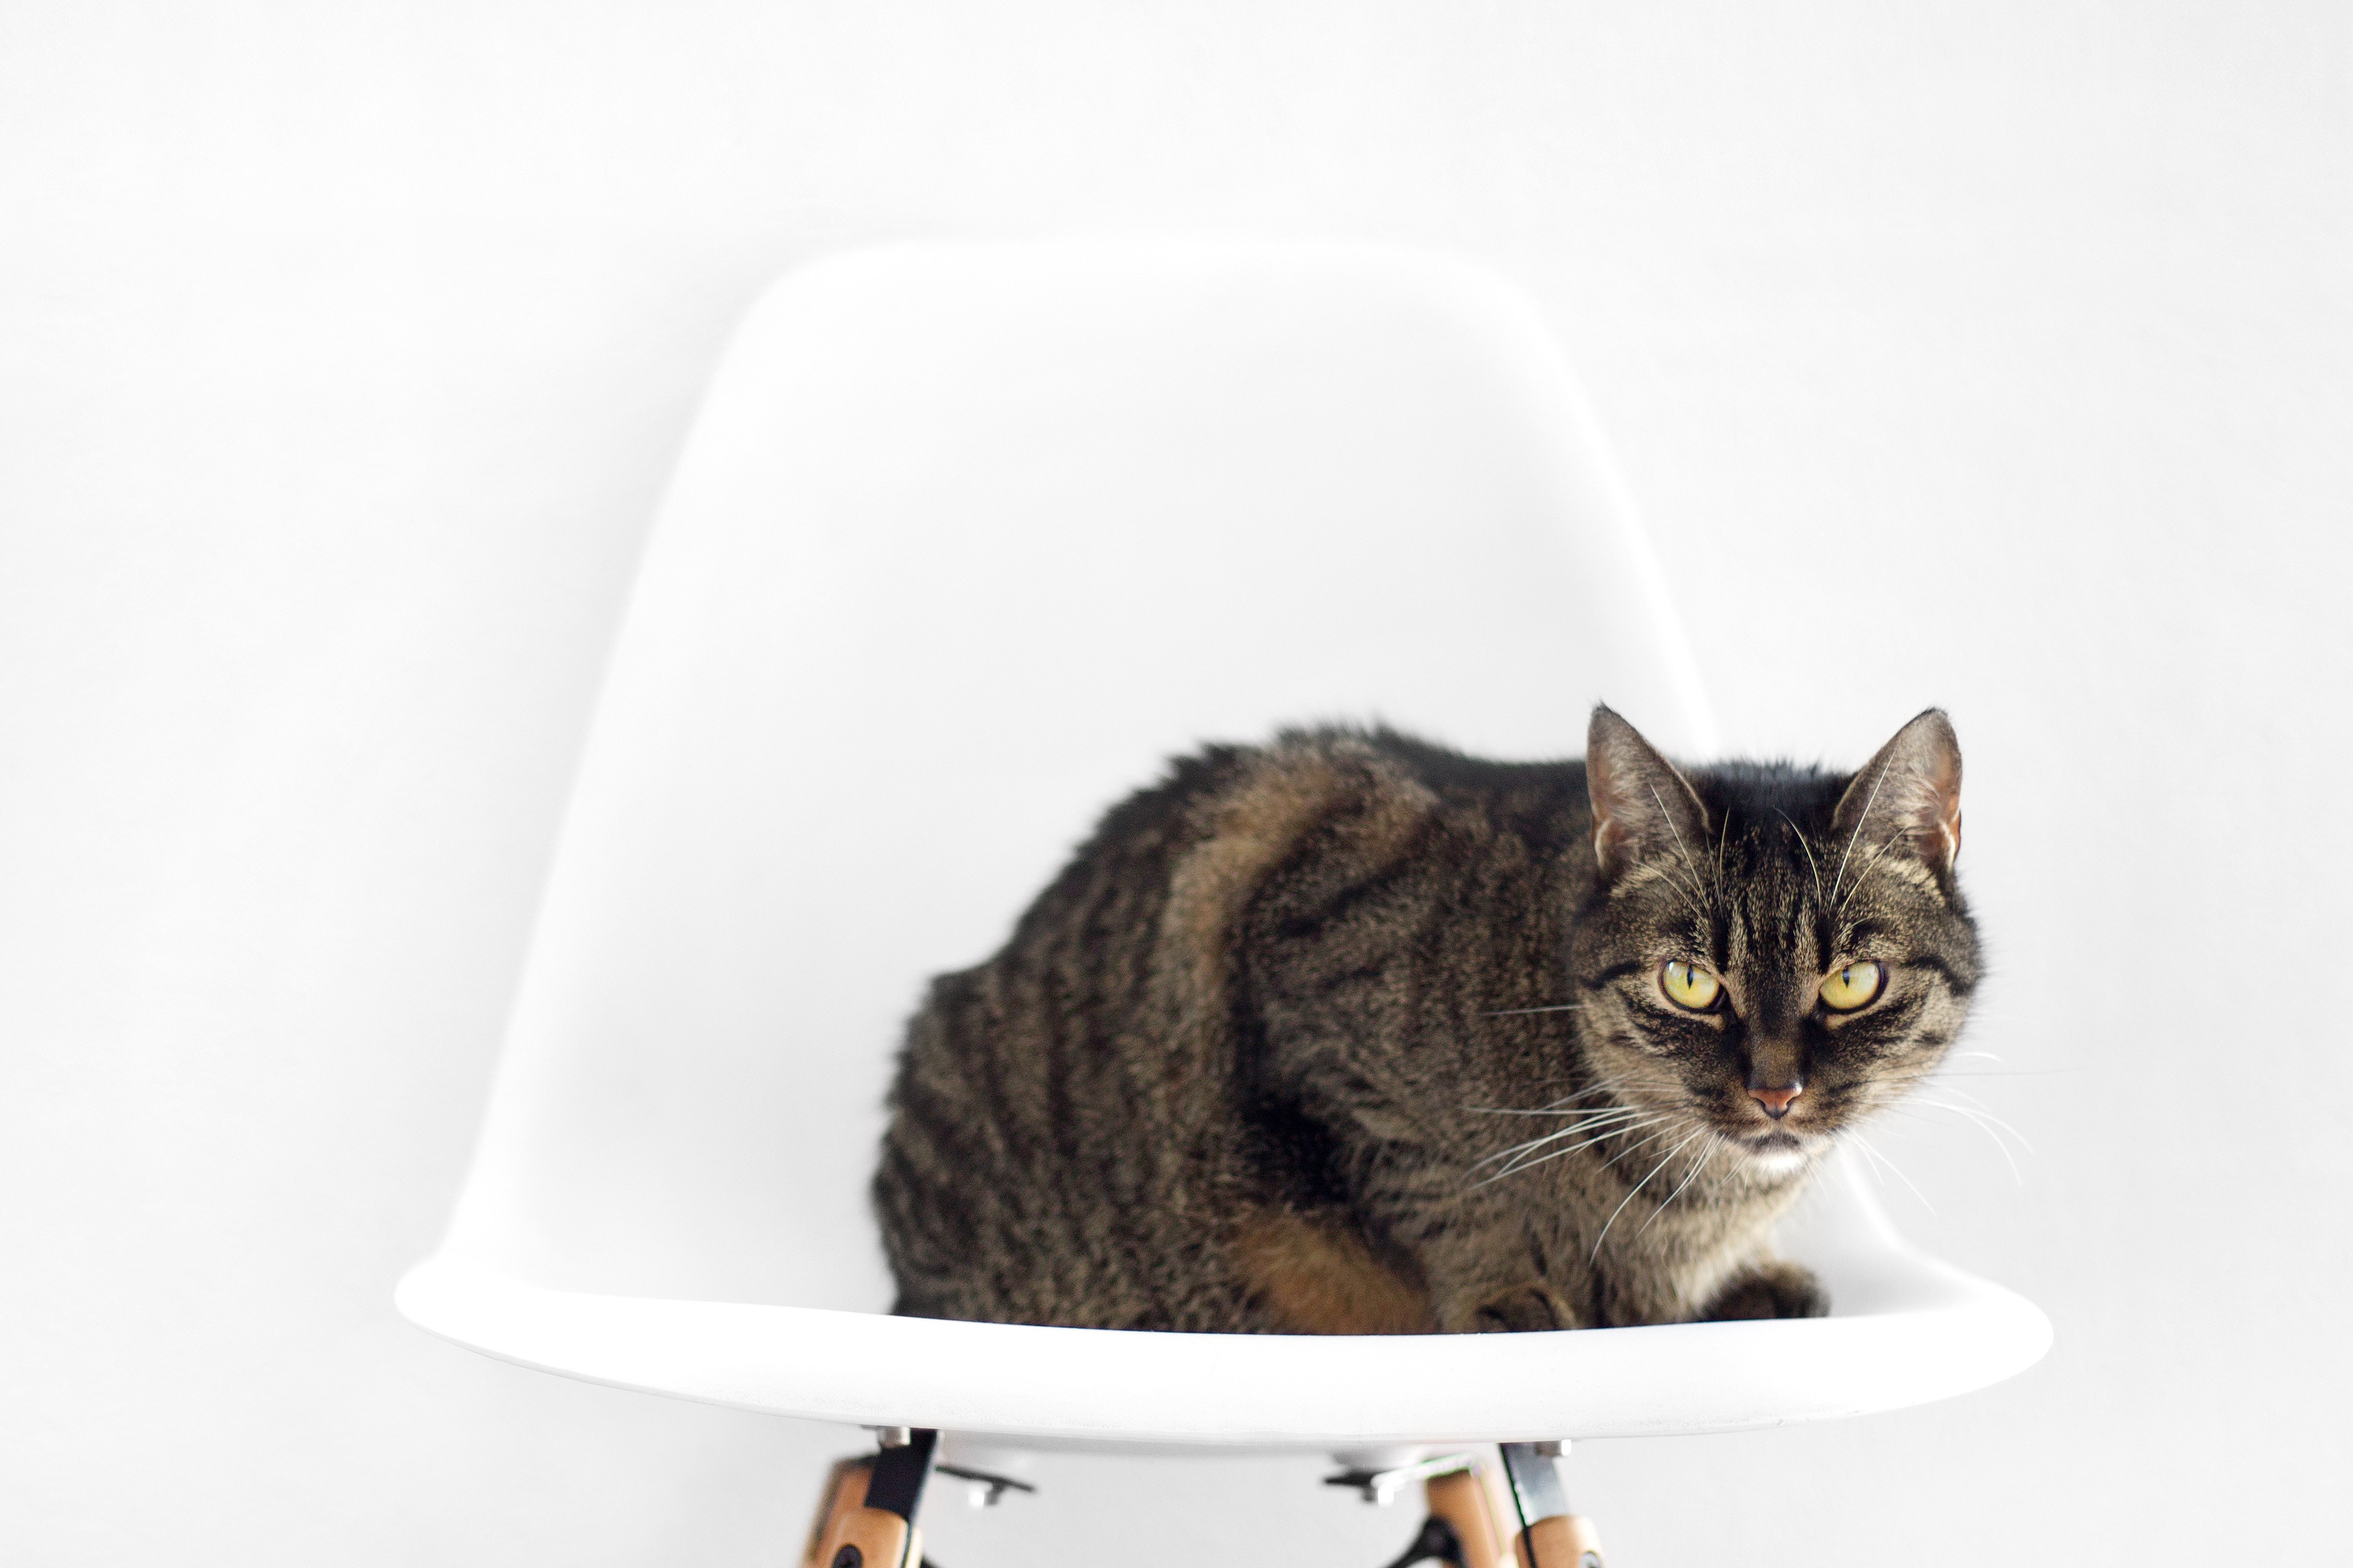
white, chair, animal, pet, kitten, cat, mammal, whiskers, vertebrate, european shorthair, small to medium sized cats, cat like mammal, domestic short haired cat